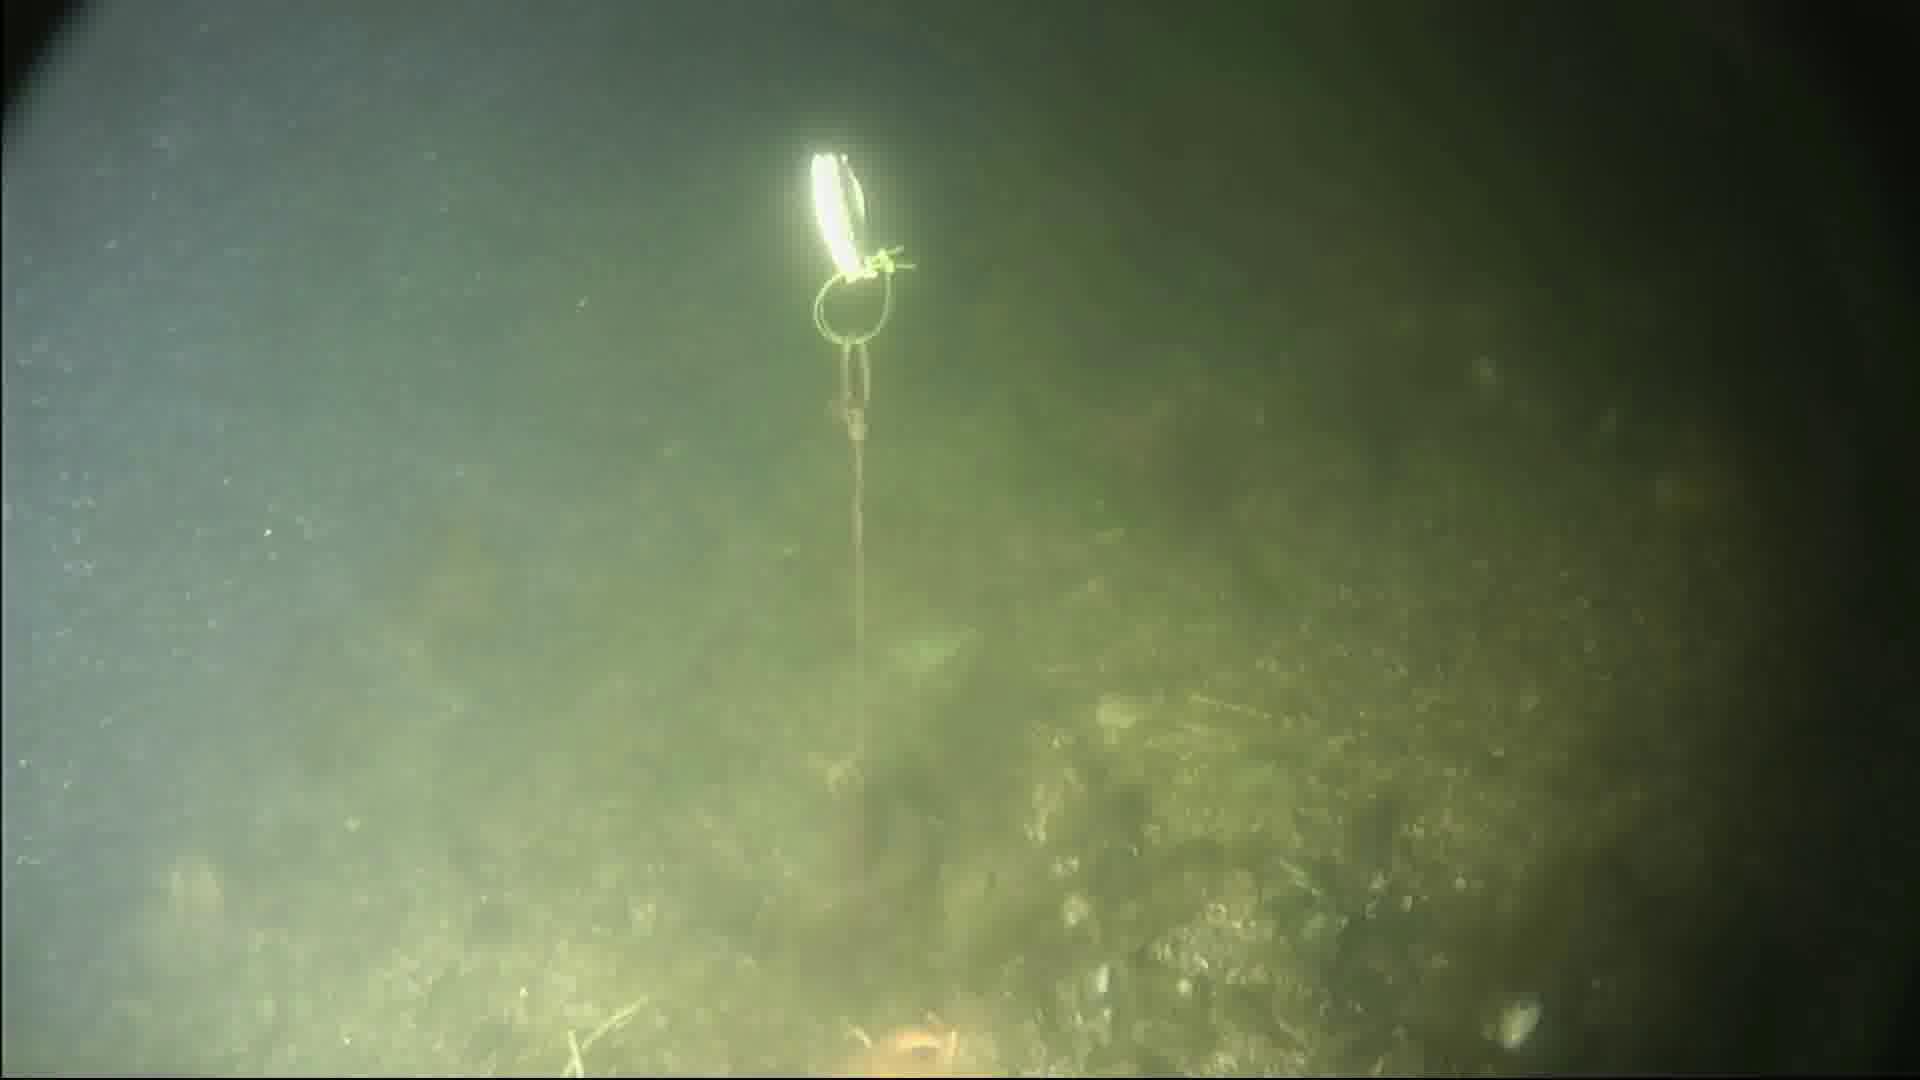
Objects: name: starfish
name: crab